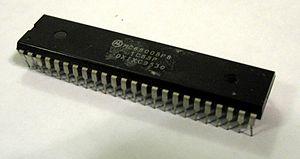
Le Motorola MC68008 est un microprocesseur CISC 8/16/32 bits de la famille m68k de Motorola. C'est une variante bon marché du Motorola 68000. Le 68008 a été introduit en 1982.